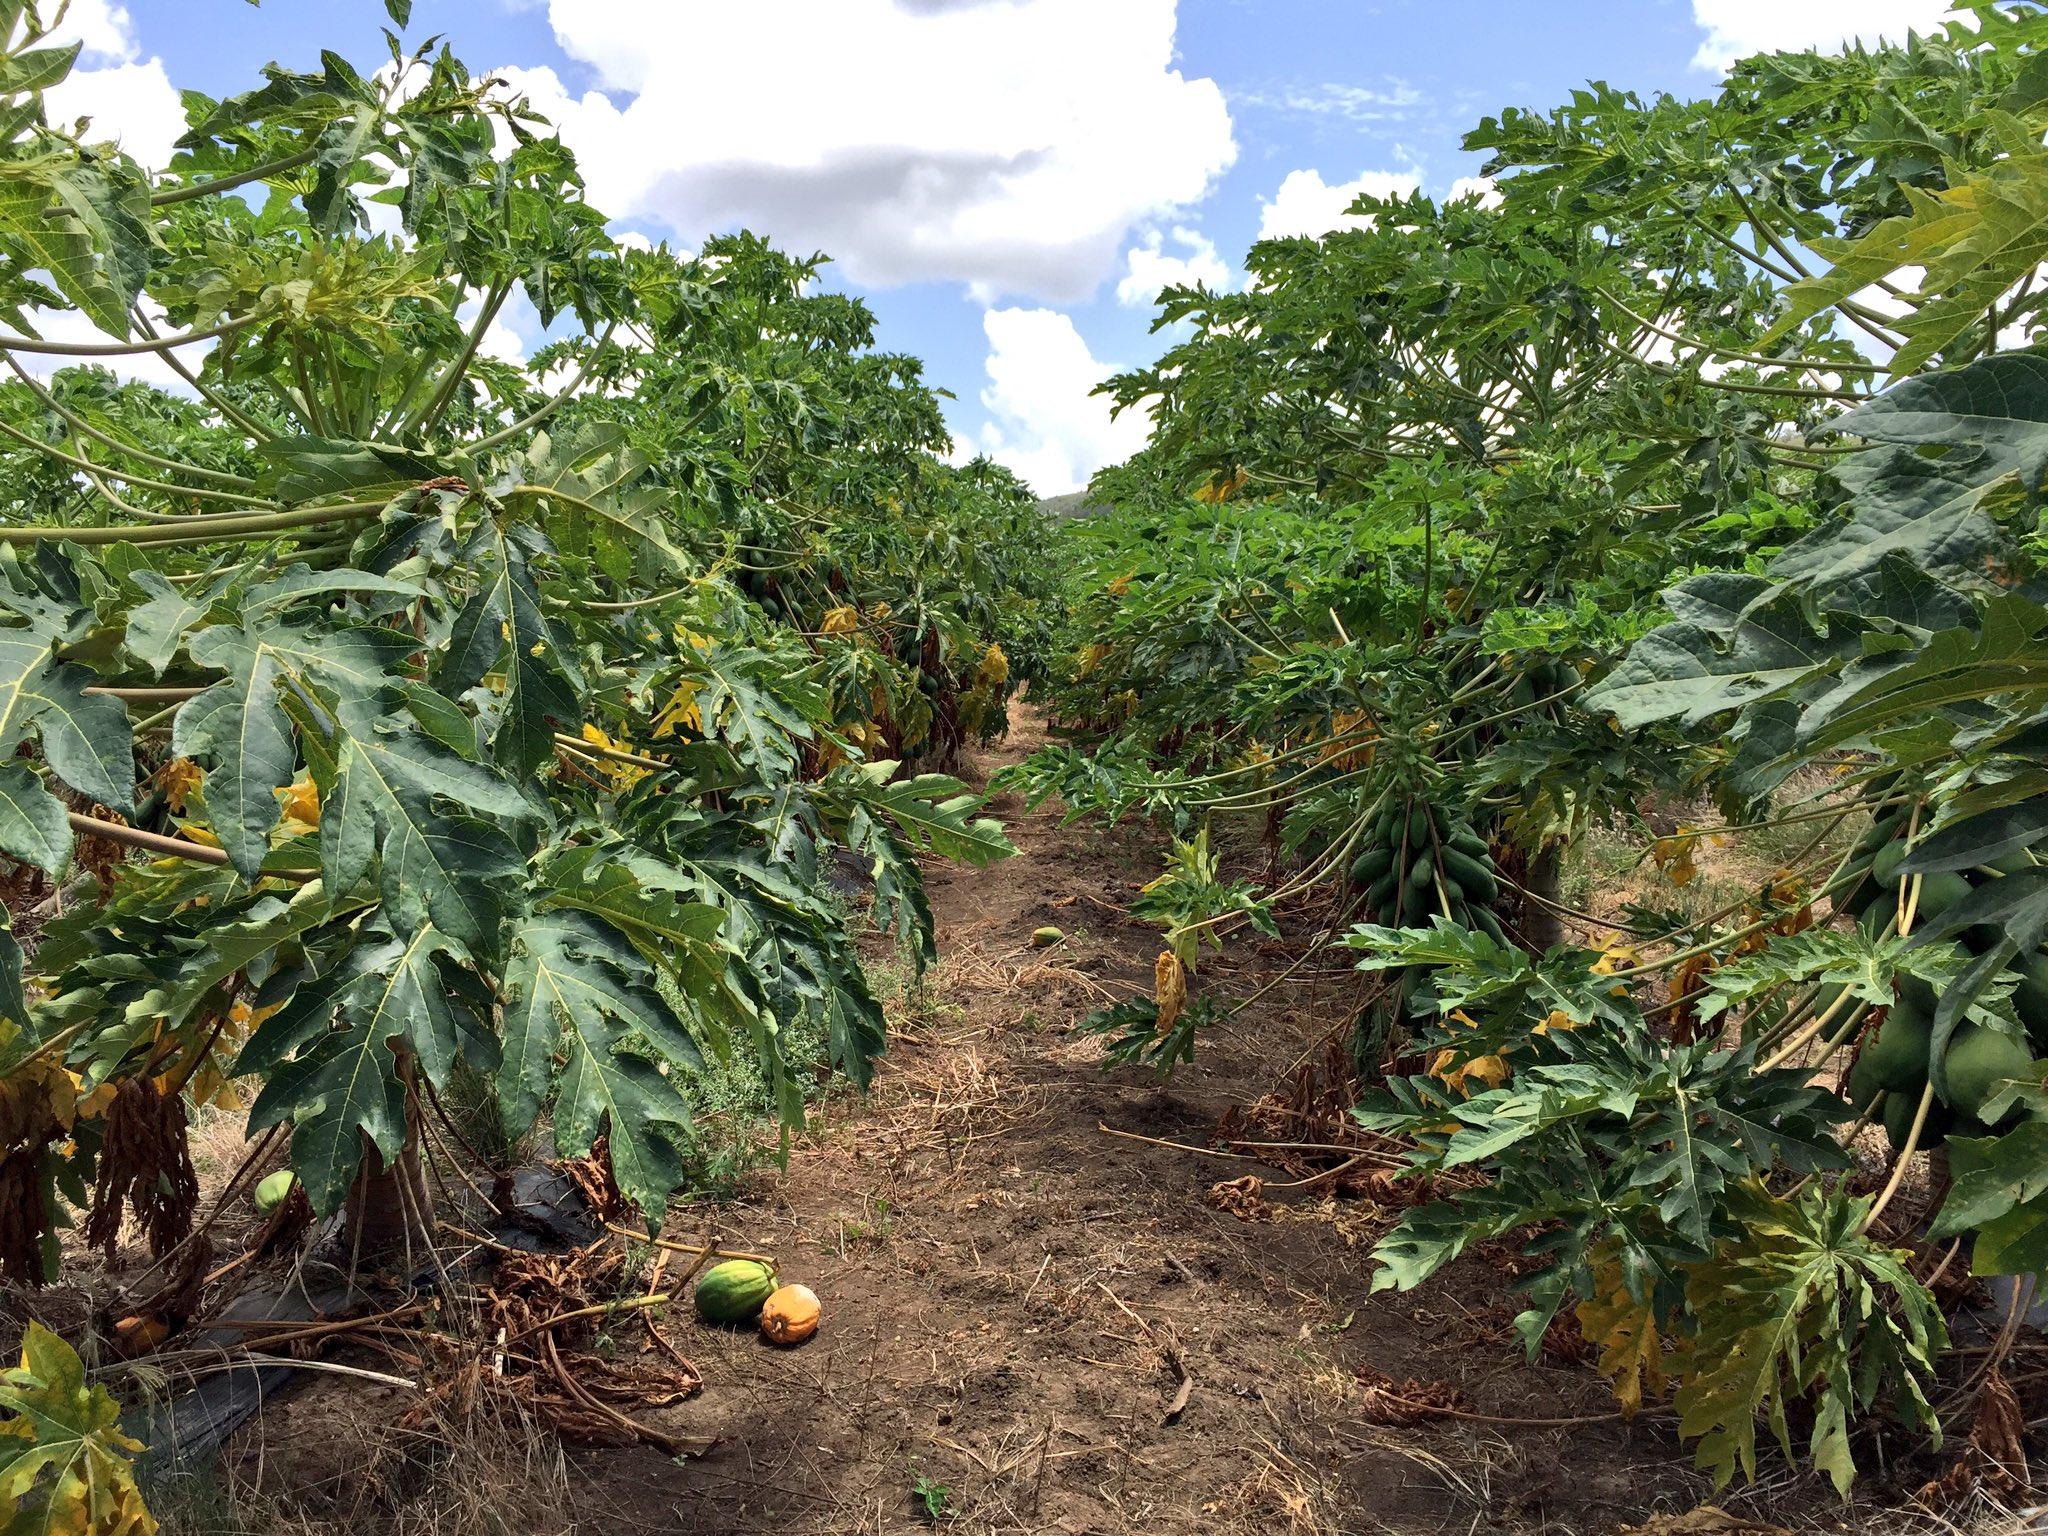
Shamba kubwa lenye miti ya matunda ya mapapai, yanayotumiwa na wakulima kwa ajili ya chakula pamoja na biashara.